Home Valley Station

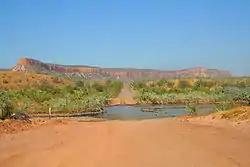
Pentecost River borders the property

Home Valley or Home Valley Station is a pastoral lease and cattle station in Western Australia.